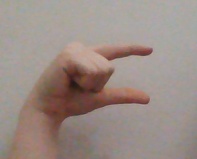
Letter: dal